Rawinia Higgins

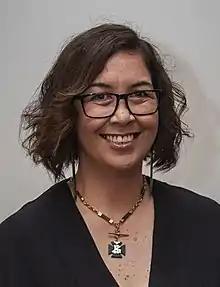
Higgins in 2020

Rawinia Ruth Higgins (born 1973) is a New Zealand academic whose research focuses on Māori language and culture. In December 2024, Higgins was appointed a Member of the New Zealand Order of Merit for services to Māori language, education and governance.